Shadow Captain (novel)

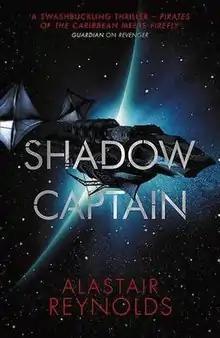

Shadow Captain, by British author Alastair Reynolds, is the second book in the Revenger trilogy that began with the novel "Revenger", published in 2016.